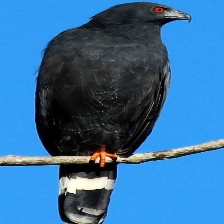
Species: CRANE HAWK
Scientific name: GERANOSPIZA CAERULESCENS